Literacy

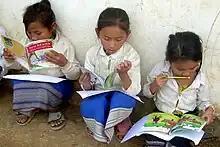
Three Laotian girls sit outside their school reading.

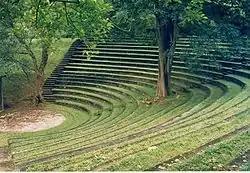
The University of Peradeniya's Sarachchandra open-air theatre, named in memory of Ediriweera Sarachchandra, Sri Lanka's premier playwright

The ability to read did not necessarily mean the ability to write. The 1686 church law ("kyrkolagen") of the Kingdom of Sweden (modern Sweden, Finland, Latvia, and Estonia) made literacy compulsory, and by 1800, the percent of people able to read was close to 100%. This was directly dependent on the need to read religious texts in the Lutheran faith in Sweden and Finland; as a result, literacy in these countries was specifically focused on reading. However, as late as the 19th century, many Swedes, especially women, could not write. Iceland was an exception, as it achieved widespread literacy without formal schooling, libraries, or printed books via informal tuition by religious leaders and peasant teachers.